Furness

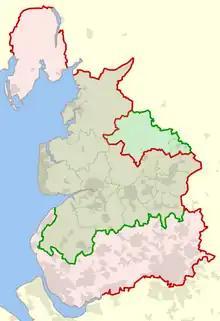
The historic boundaries of Lancashire (red) compared with the modern ones (green).

Furness formed the greater part of the North Lonsdale exclave of the historic county of Lancashire, which bordered Cumberland to the northwest and Westmorland to the northeast (the point where the three counties met is marked by the Three Shire Stone at the head of the Duddon). North Lonsdale is also called "Lancashire North of the Sands".